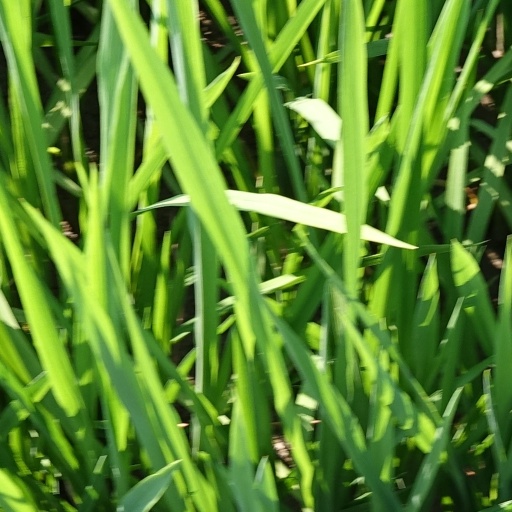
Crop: rice